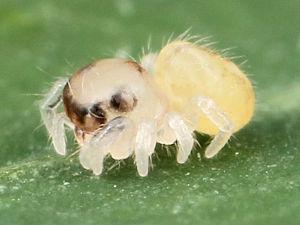
Zygoballus sexpunctatus est une espèce d'araignées aranéomorphes de la famille des Salticidae.